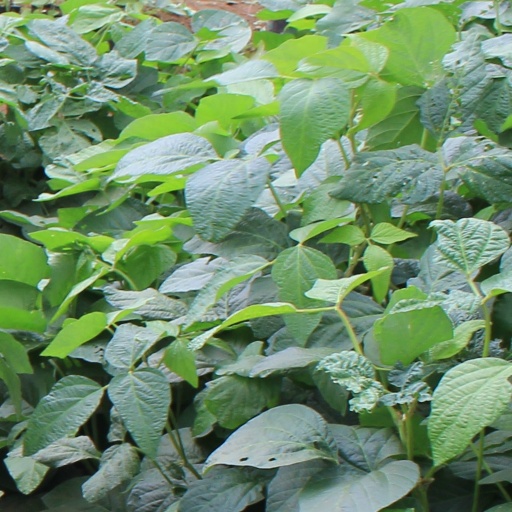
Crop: soybean